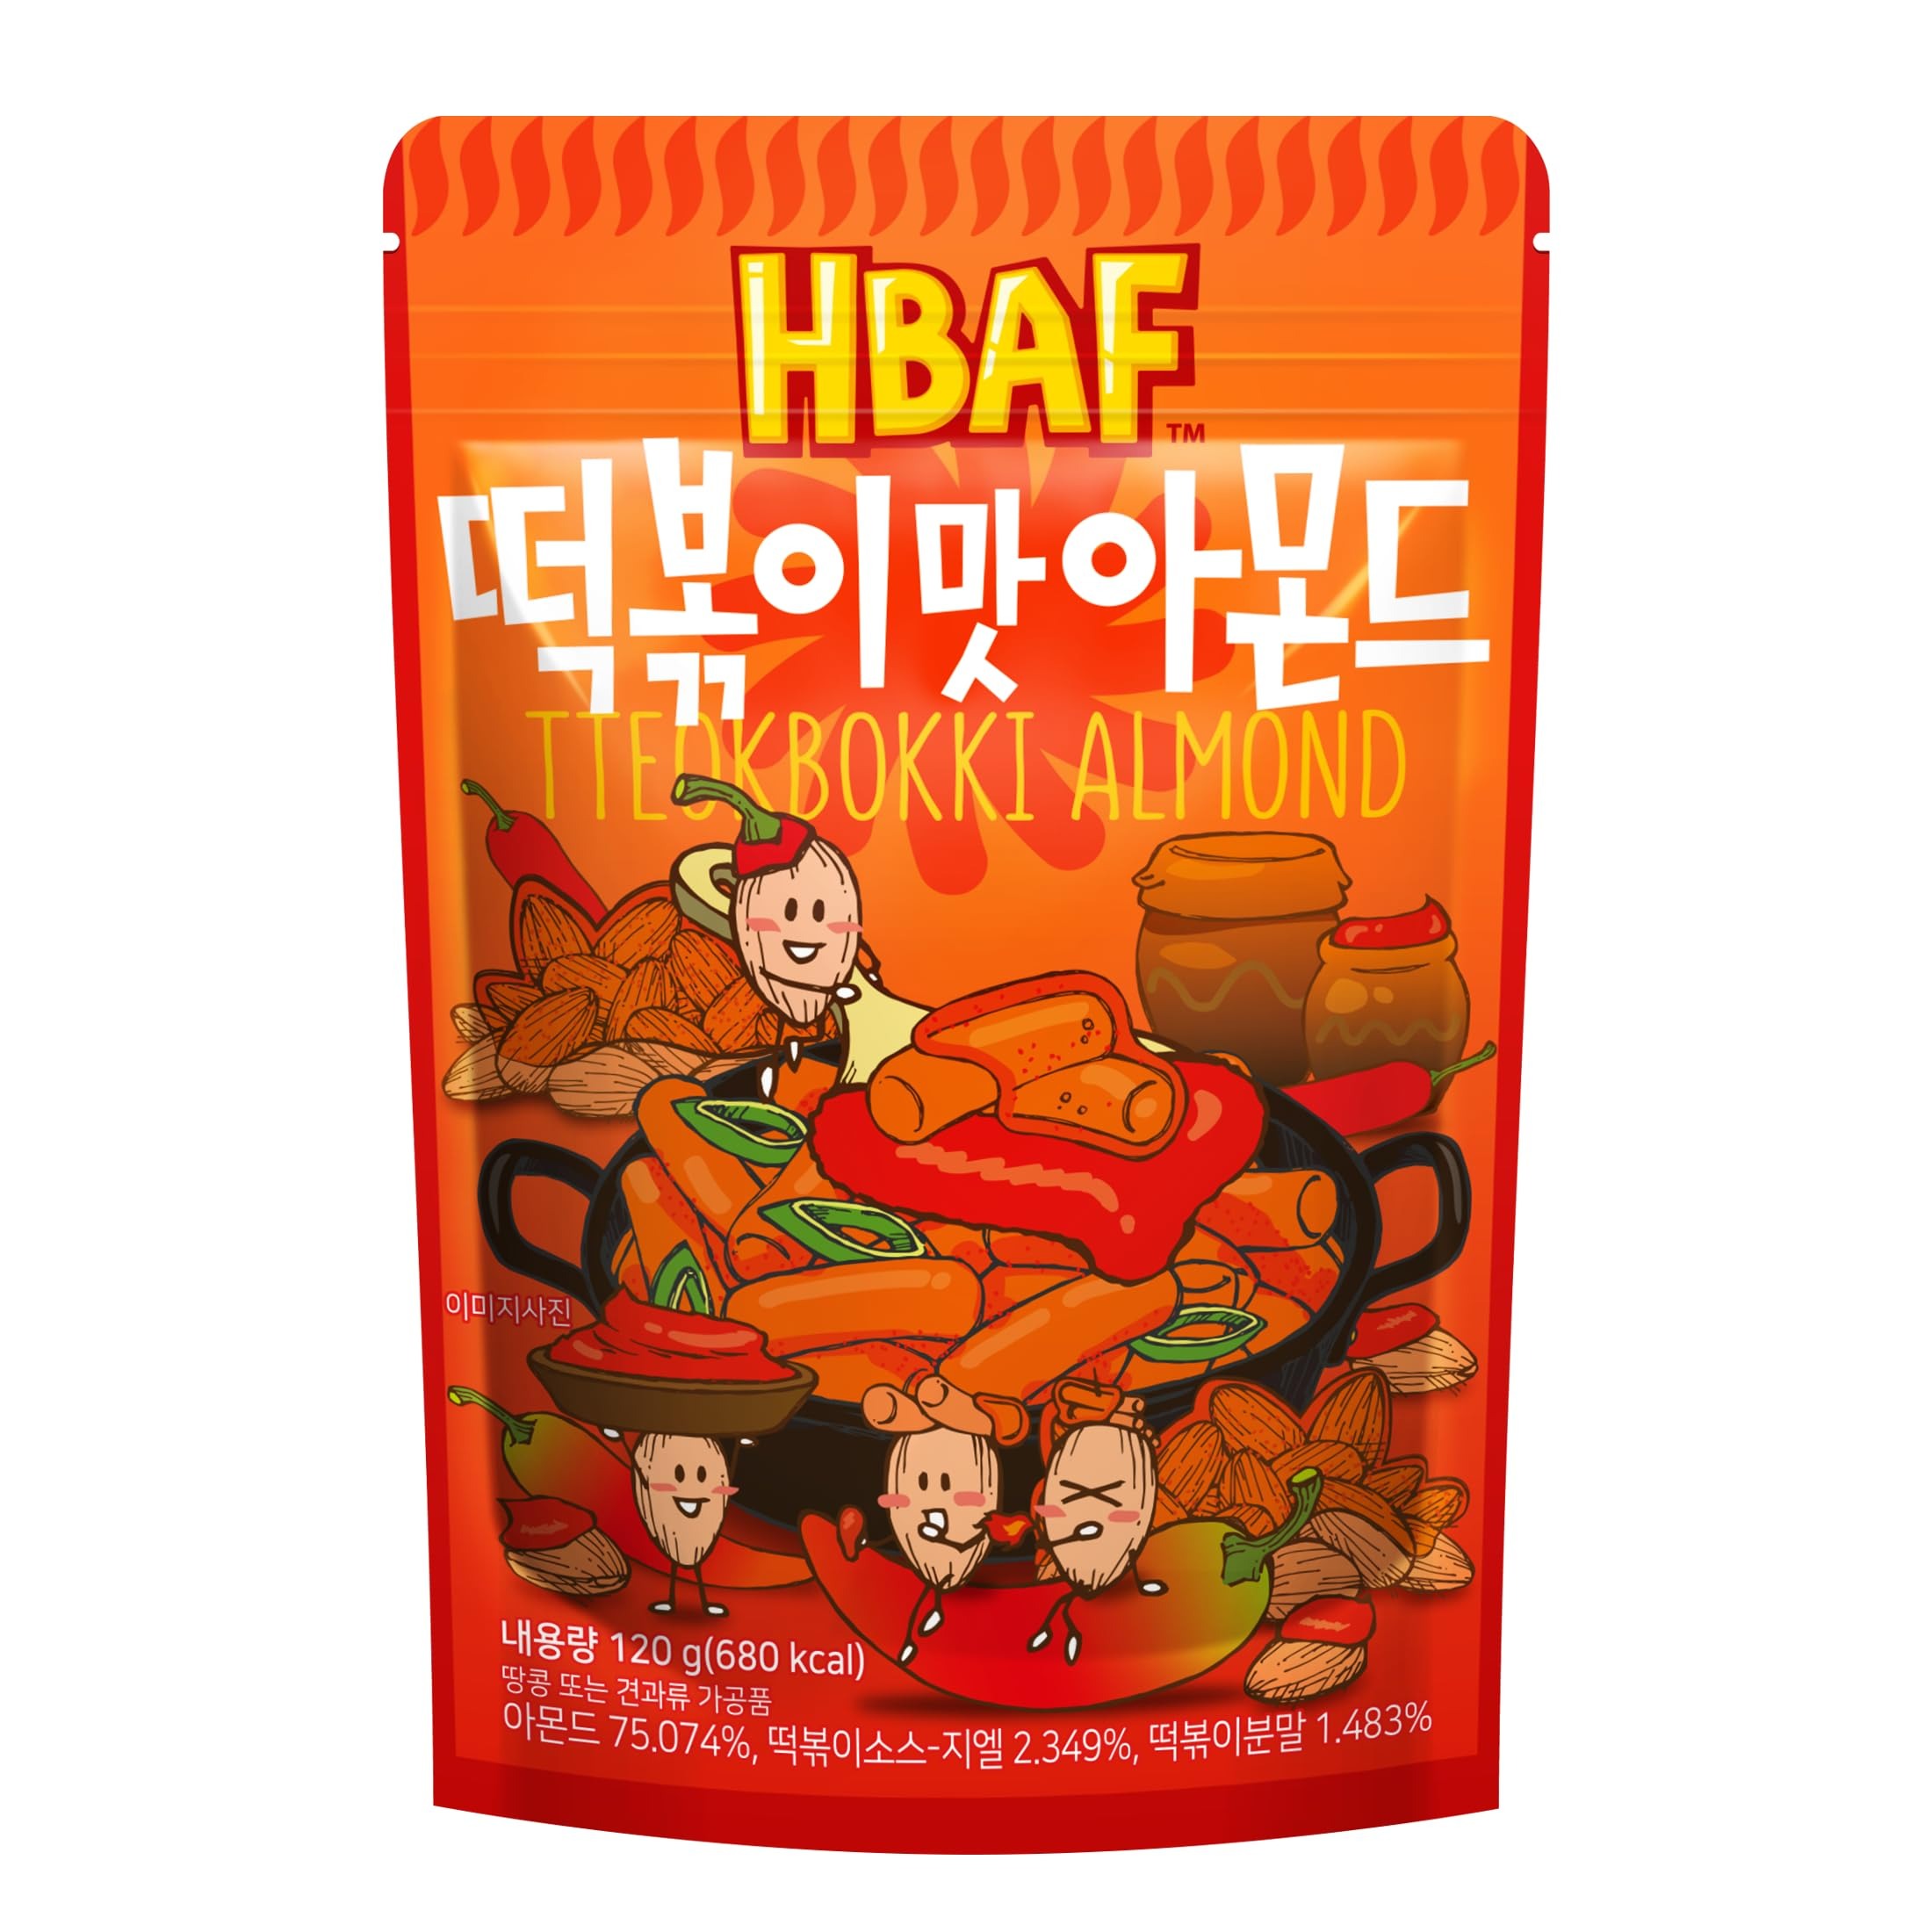
Item Name: [Official Gilim HBAF] Korean Seasoned Spicy Tteokbokki Almonds Nut Snack, Korean Rice Cake Chili Sauce | School, Work, Travel Snack | Pre-workout Snack | Asian Snacks (Toppoki, 1 x 120 gram pack)
Bullet Point 1: 𝗦𝘄𝗲𝗲𝘁 & 𝗦𝗽𝗶𝗰𝘆 𝗙𝘂𝘀𝗶𝗼𝗻: Immerse your taste buds in the harmonious blend of sweet and spicy notes that define authentic Tteokbokki. Each almond is meticulously coated with the signature Gochujang Rice Cake Paste, delivering a symphony of flavors with every bite.
Bullet Point 2: 𝗣𝗿𝗼𝘁𝗲𝗶𝗻-𝗣𝗮𝗰𝗸𝗲𝗱 𝗦𝗻𝗮𝗰𝗸𝗶𝗻𝗴: Elevate your snacking experience with a protein-rich treat. Our Tteokbokki Seasoned Almonds aren't just delicious; they're a source of plant-based protein, making them an ideal companion for post-workout recovery or a satisfying pick-me-up during your busy day.
Bullet Point 3: 𝗡𝘂𝘁𝗿𝗶𝘁𝗶𝗼𝘂𝘀 𝗮𝗻𝗱 𝗽𝗿𝗼𝘁𝗲𝗶𝗻-𝗽𝗮𝗰𝗸𝗲𝗱: Indulge in a guilt-free snack that not only satisfies your cravings but also provides a nutritional boost. Almonds are known for their high protein content, healthy fats, fiber, and essential vitamins and minerals.ity, ensuring a freshness that elevates the overall snacking sensation. Packed with antioxidants, it helps regulate cholesterol, blood sugar, and weight, making it a smart and delicious choice.
Bullet Point 4: 𝗧𝗵𝗼𝘂𝗴𝗵𝘁𝗳𝘂𝗹 𝗣𝗮𝗰𝗸𝗮𝗴𝗶𝗻𝗴: Each pack contains 120 grams of Tteokbokki Seasoned Almonds, perfectly portioned for easy sharing or personal enjoyment. Unveil the pack, and let the aroma of sweet and spicy perfection transport you to the bustling streets of Korea.
Bullet Point 5: 𝗩𝗲𝗿𝘀𝗮𝘁𝗶𝗹𝗲 𝗦𝗻𝗮𝗰𝗸 𝗳𝗼𝗿 𝗘𝘃𝗲𝗿𝘆 𝗢𝗰𝗰𝗮𝘀𝗶𝗼𝗻: Whether it's an after-school treat, a work break indulgence, or a companion for your trips and camping adventures, these almonds are designed to add a touch of Korean culinary magic to any moment.
Bullet Point 6: 𝗞𝗼𝗿𝗲𝗮𝗻 𝗦𝗼𝘂𝘃𝗲𝗻𝗶𝗿 𝗗𝗲𝗹𝗶𝗴𝗵𝘁: Elevate your gifting with a taste of Korea. Our Tteokbokki (Toppoki) Seasoned Almonds make for an unforgettable Korean souvenir (Sovenior), allowing you to share the joy of Korean street food with friends and loved ones.
Bullet Point 7: 𝗭𝗶𝗽 𝗦𝗲𝗮𝗹 𝗙𝗿𝗲𝘀𝗵𝗻𝗲𝘀𝘀: Our innovative zip seal packaging locks in the crunchiness and potent wasabi flavor, preserving the almonds' taste and texture for longer periods, ensuring
Product Description: Indulge in Korean Culinary Mastery: Official Gilim HBAF Korean Tteokbokki Seasoned Almonds Embark on a flavor journey with our enticing Tteokbokki Seasoned Almonds, a creation from the culinary artisans at Official Gilim HBAF. This innovative snack seamlessly marries the classic allure of Tteokbokki, a beloved sweet and spicy Korean street food, with the wholesome goodness of almonds. Key Features: Sweet & Spicy Fusion: Immerse your taste buds in the harmonious blend of sweet and spicy notes that define authentic Tteokbokki. Each almond is meticulously coated with the signature Gochujang Rice Cake Paste, delivering a symphony of flavors with every bite. Protein-Packed Snacking: Elevate your snacking experience with a protein-rich treat. Our Tteokbokki Seasoned Almonds aren't just delicious; they're a source of plant-based protein, making them an ideal companion for post-workout recovery or a satisfying pick-me-up during your busy day. Versatile Snack for Every Occasion: Whether it's an after-school treat, a work break indulgence, or a companion for your trips and camping adventures, these almonds are designed to add a touch of Korean culinary magic to any moment. Gourmet Gochujang Infusion: The secret to our almonds' irresistible flavor lies in the authentic Gochujang Rice Cake Paste. This gourmet infusion brings the true essence of Korean street food into every pack, creating a delightful and memorable snacking experience. Thoughtful Packaging: Each pack contains 120 grams of Tteokbokki Seasoned Almonds, perfectly portioned for easy sharing or personal enjoyment. Unveil the pack, and let the aroma of sweet and spicy perfection transport you to the bustling streets of Korea. Korean Souvenir Delight: Elevate your gifting with a taste of Korea. Our Tteokbokki Seasoned Almonds make for an unforgettable Korean souvenir (Sovenior), allowing you to share the joy of Korean street food with friends and loved ones.
Value: 0.0353
Unit: Ounce

Price: 5.58